James Webster (Australian politician)

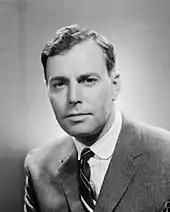
Webster in 1965

Webster joined the Young Country Party in 1940. He was a member of the party's Federal Council (1960–1964) and served as state president of the Victorian Country Party (1963–1964). At the 1955 state election he stood unsuccessfully in the seat of Broadmeadows.